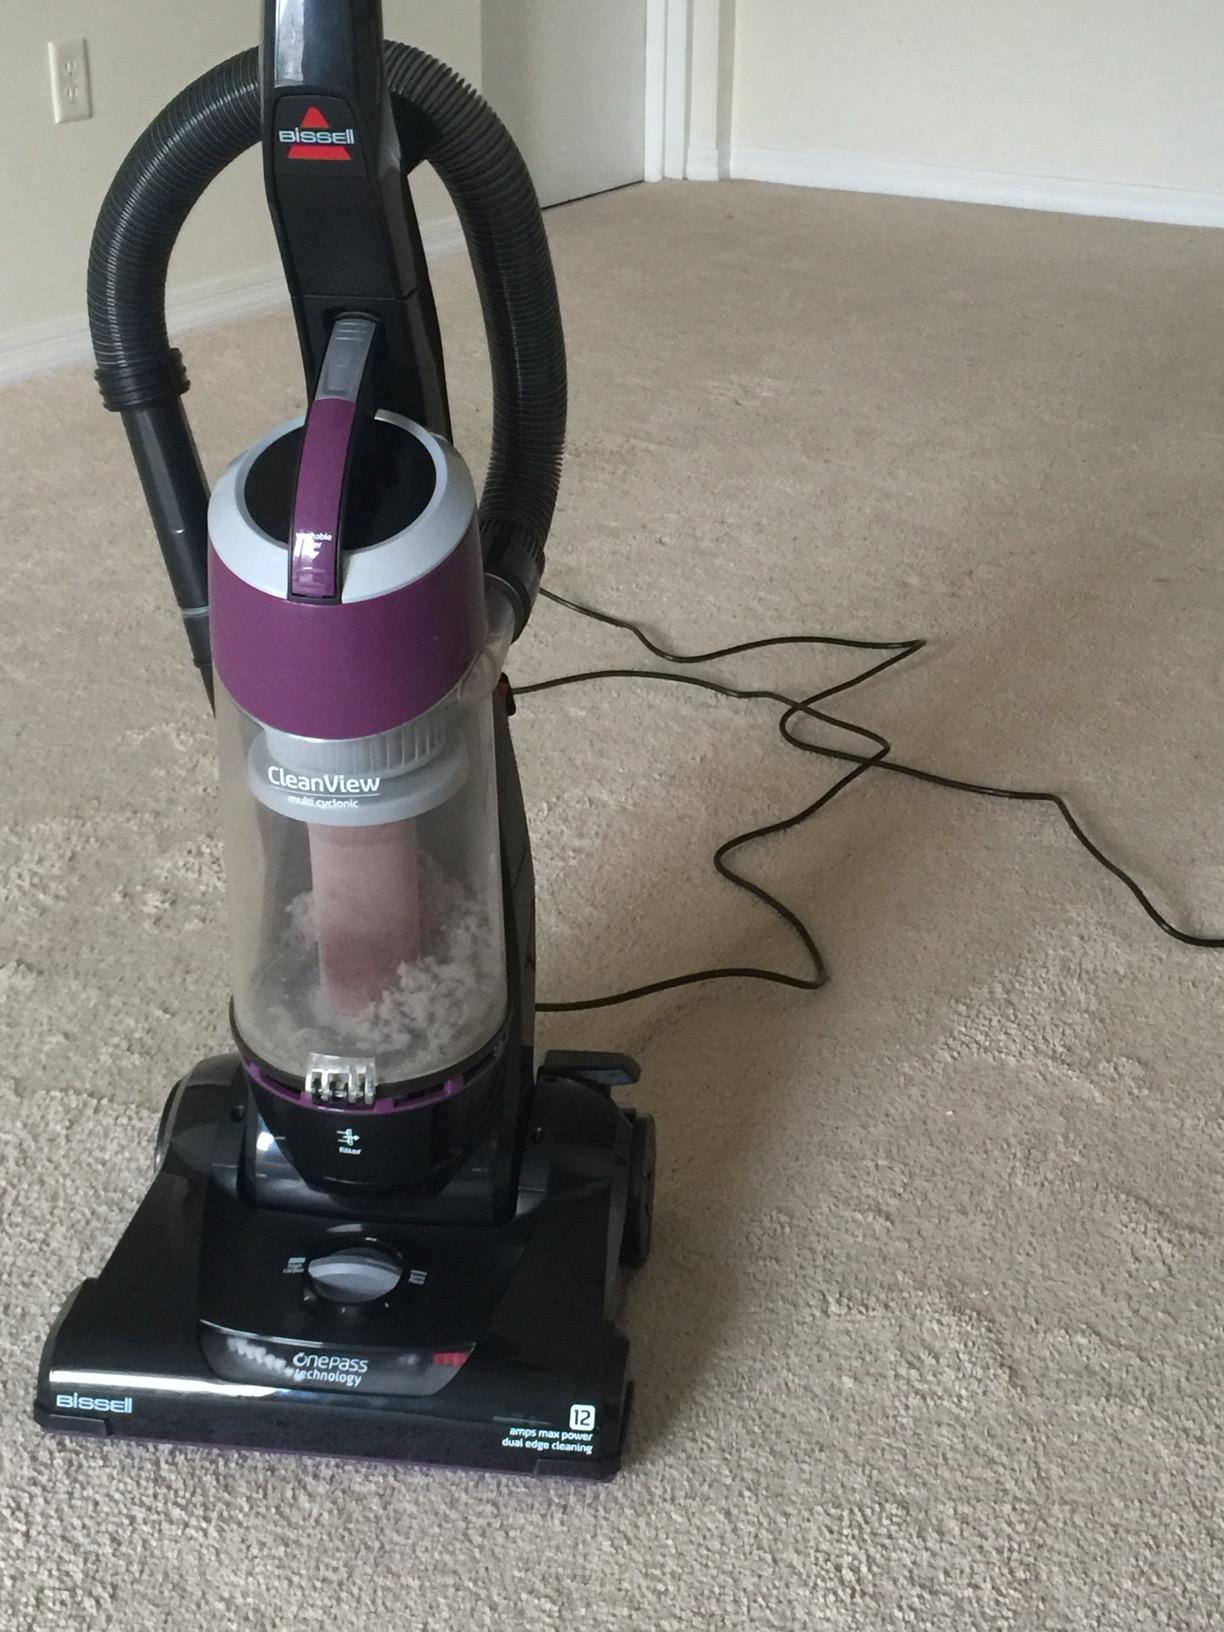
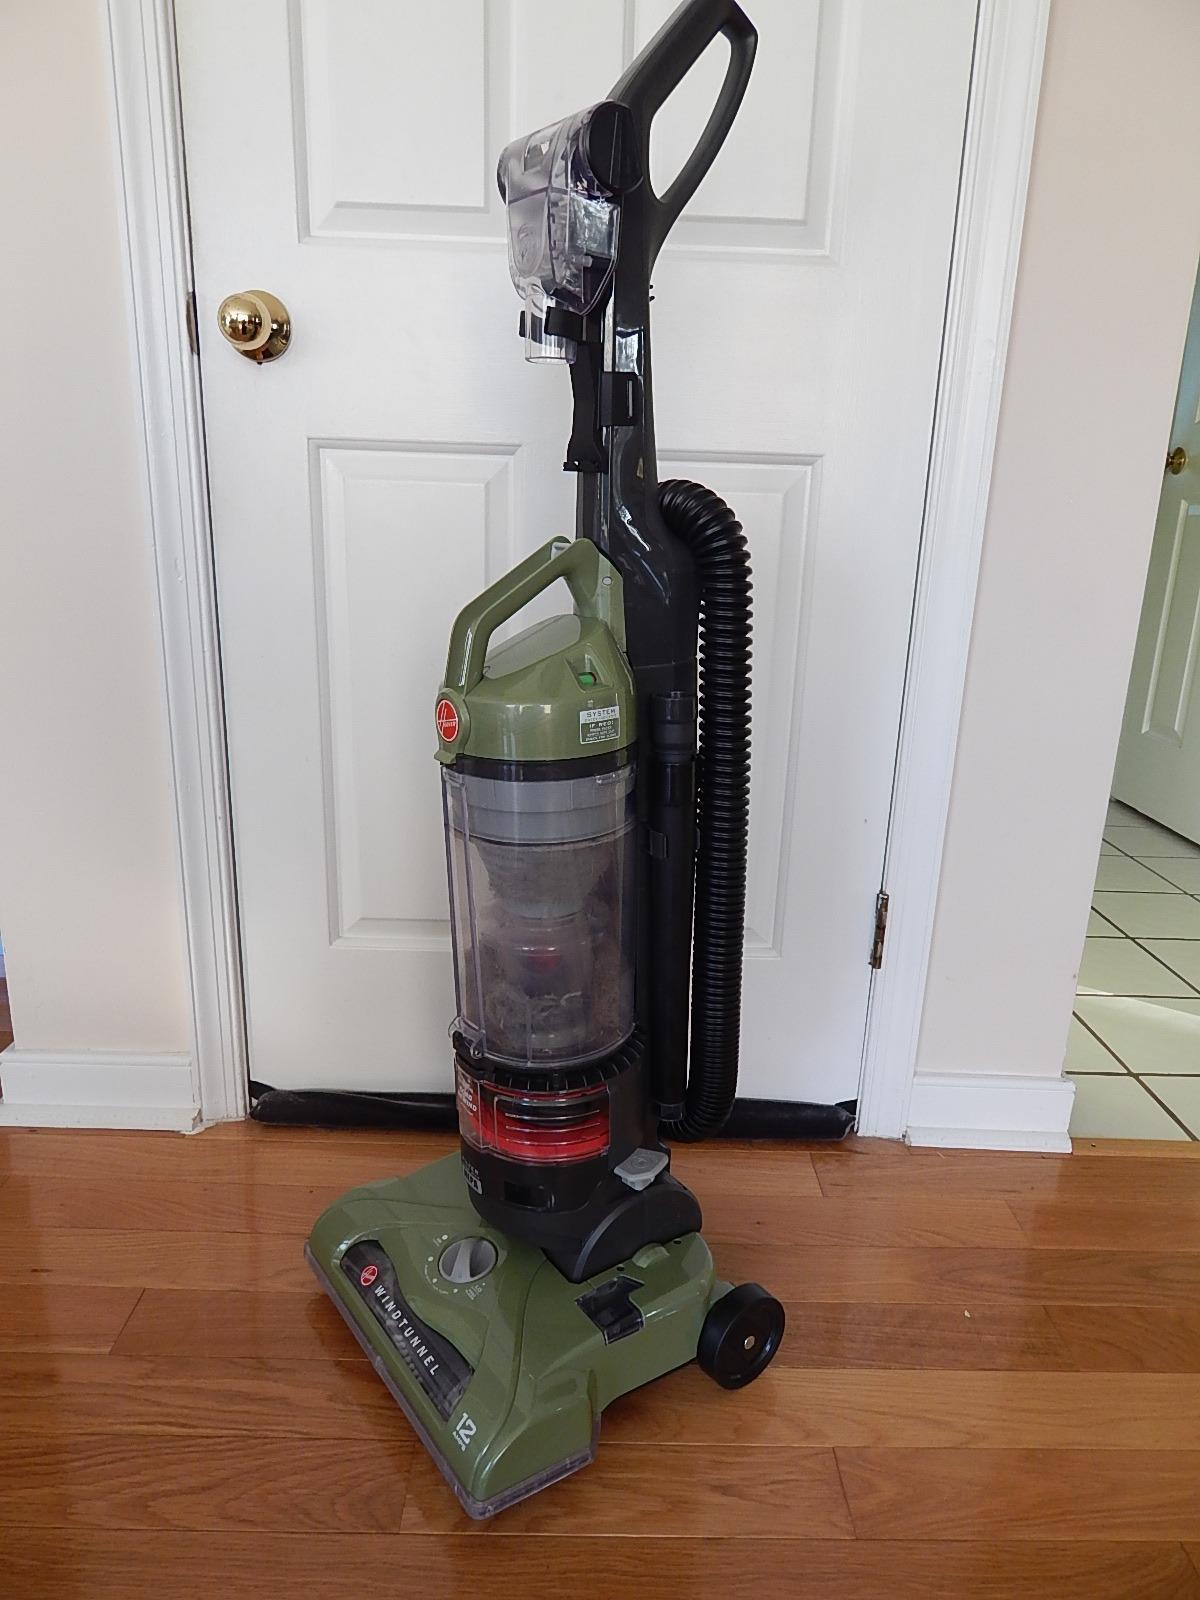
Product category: items_vacuum
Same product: no